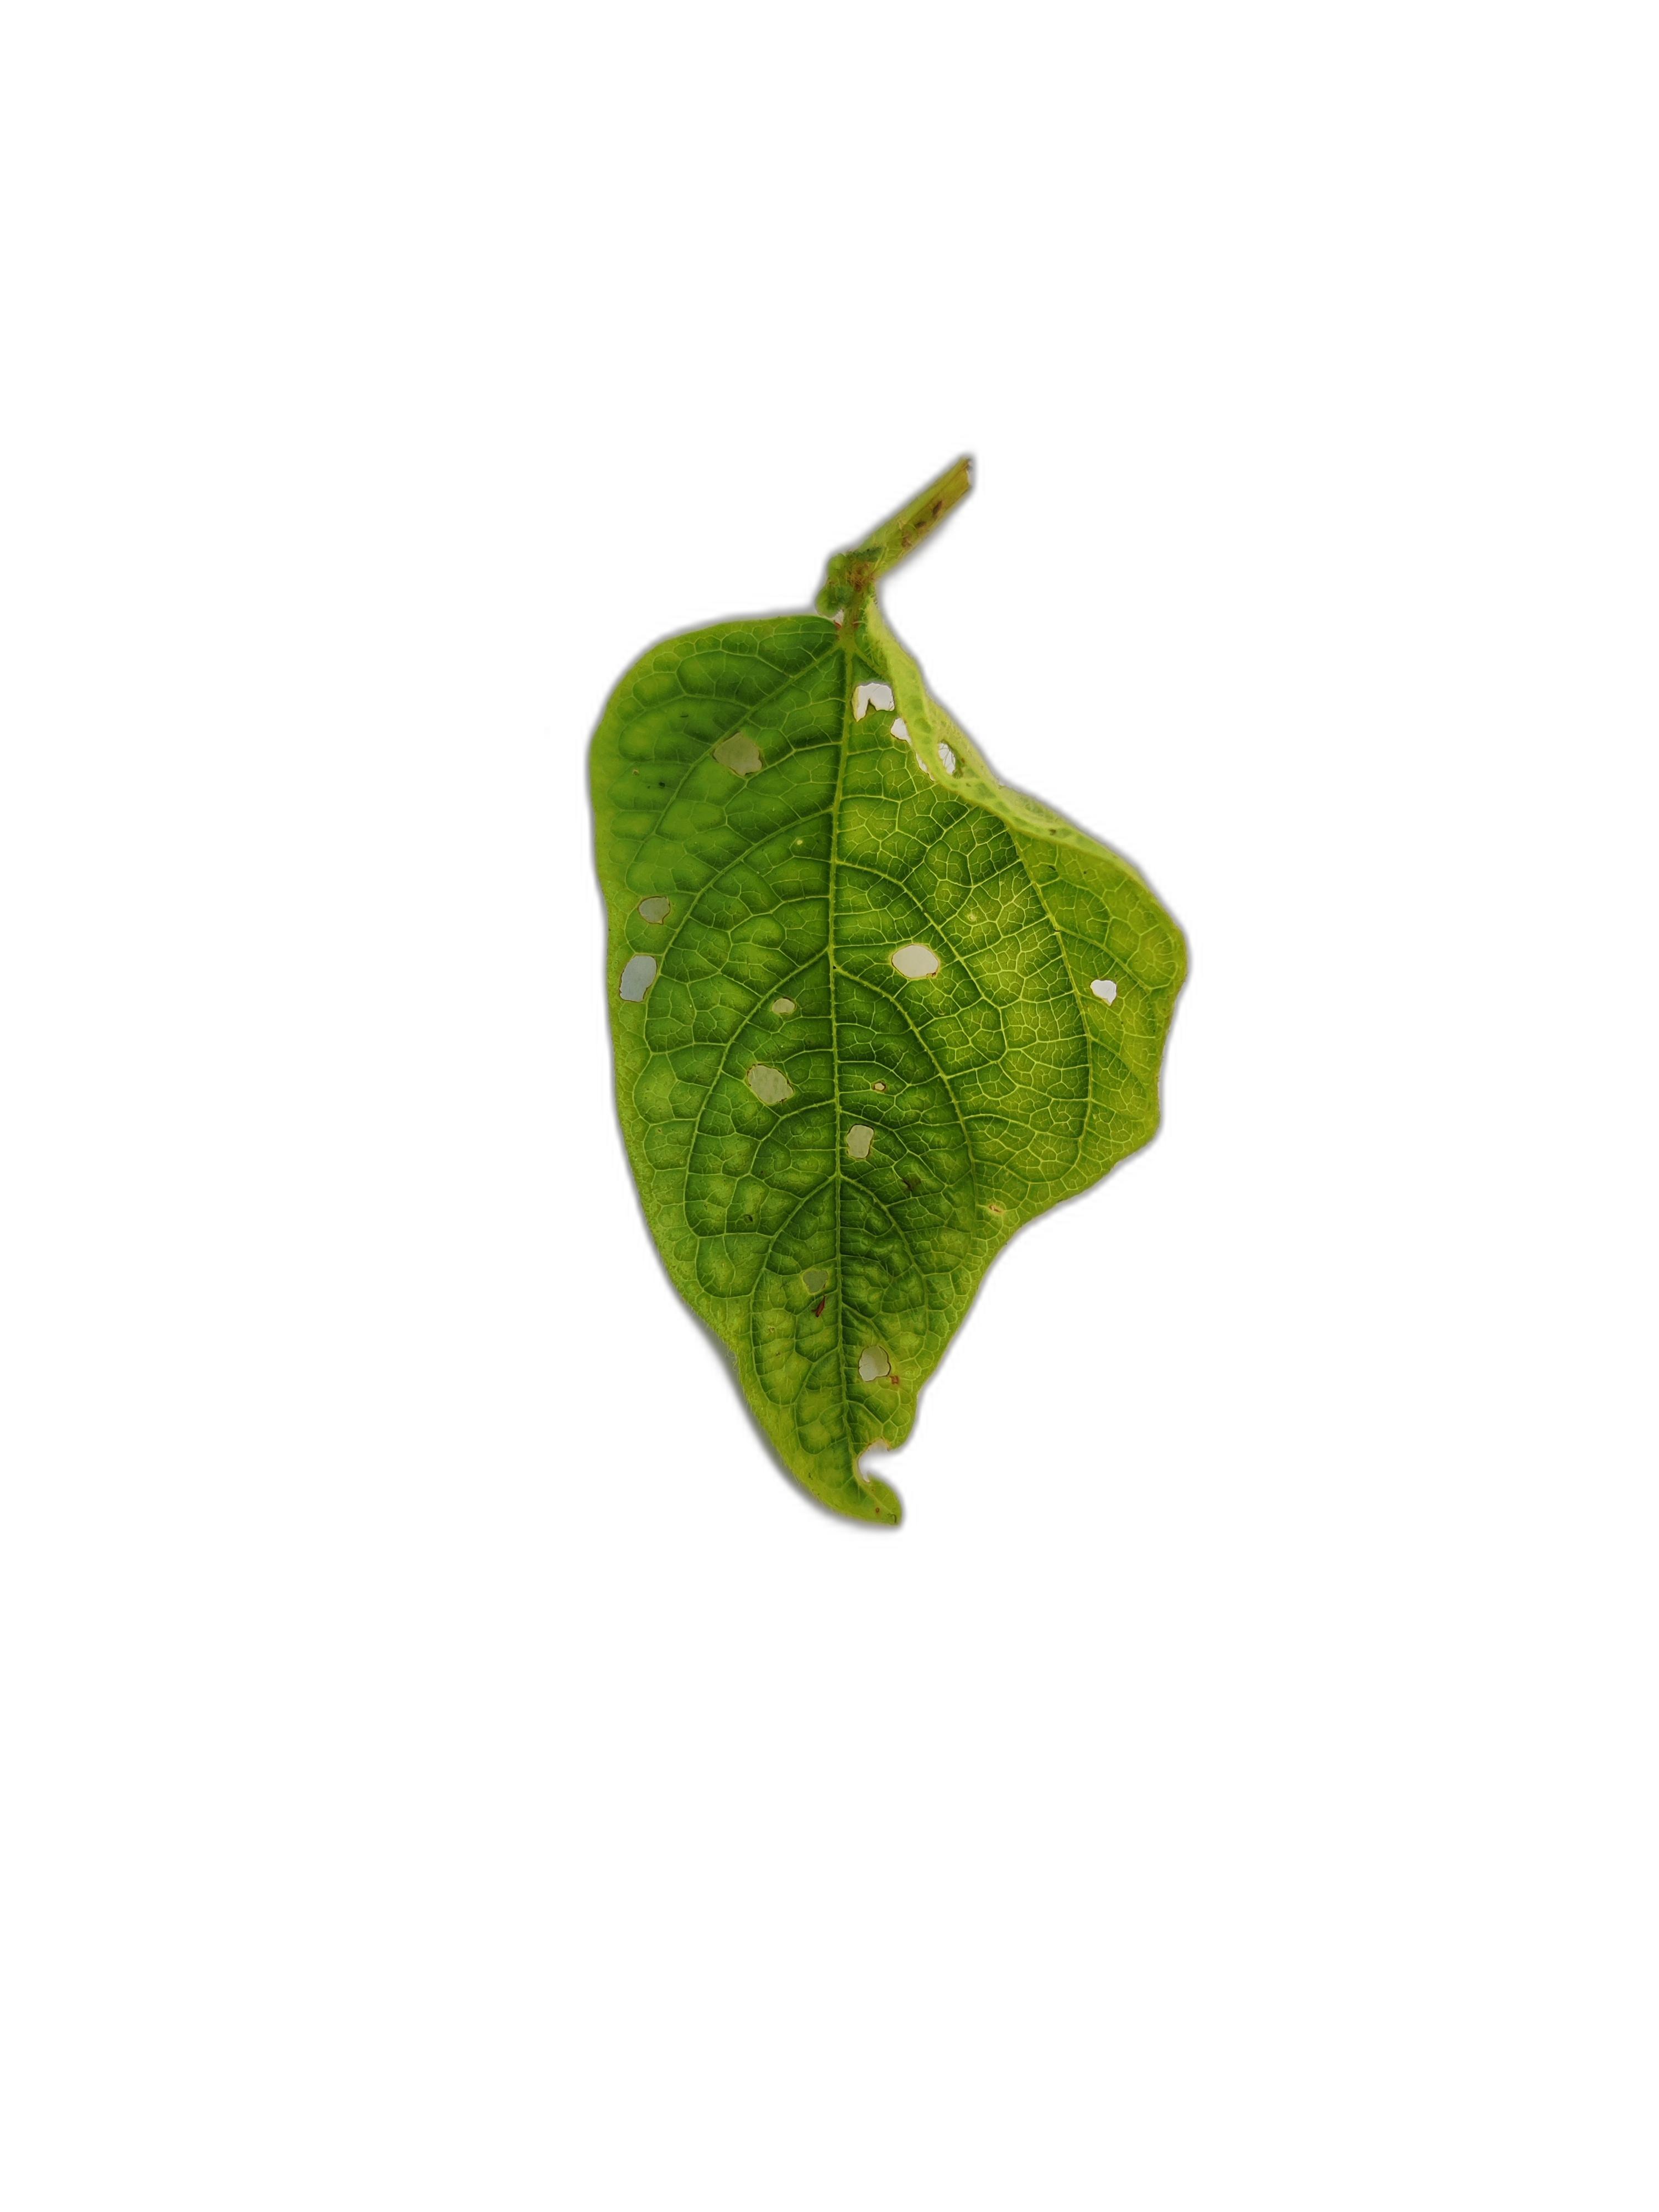
Label: Leaf Crinkle